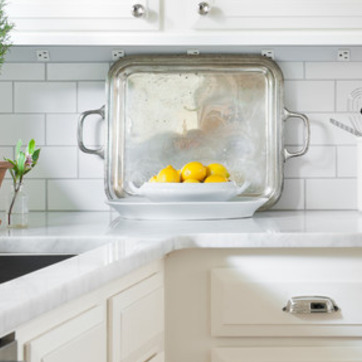
Material: food